Bietigheim-Bissingen station

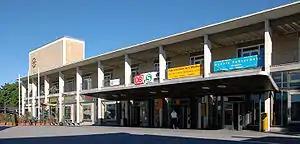

Bietigheim-Bissingen station is a junction station in the town of Bietigheim-Bissingen in the German state of Baden-Württemberg where the Württemberg Western Railway separates from the Franconia Railway. With its eight station tracks it is the largest station in the district of Ludwigsburg. It is also served by line S 5 of the Stuttgart S-Bahn.